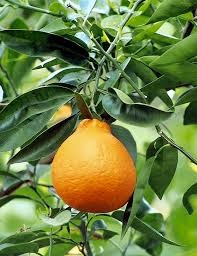
Label: mandarine